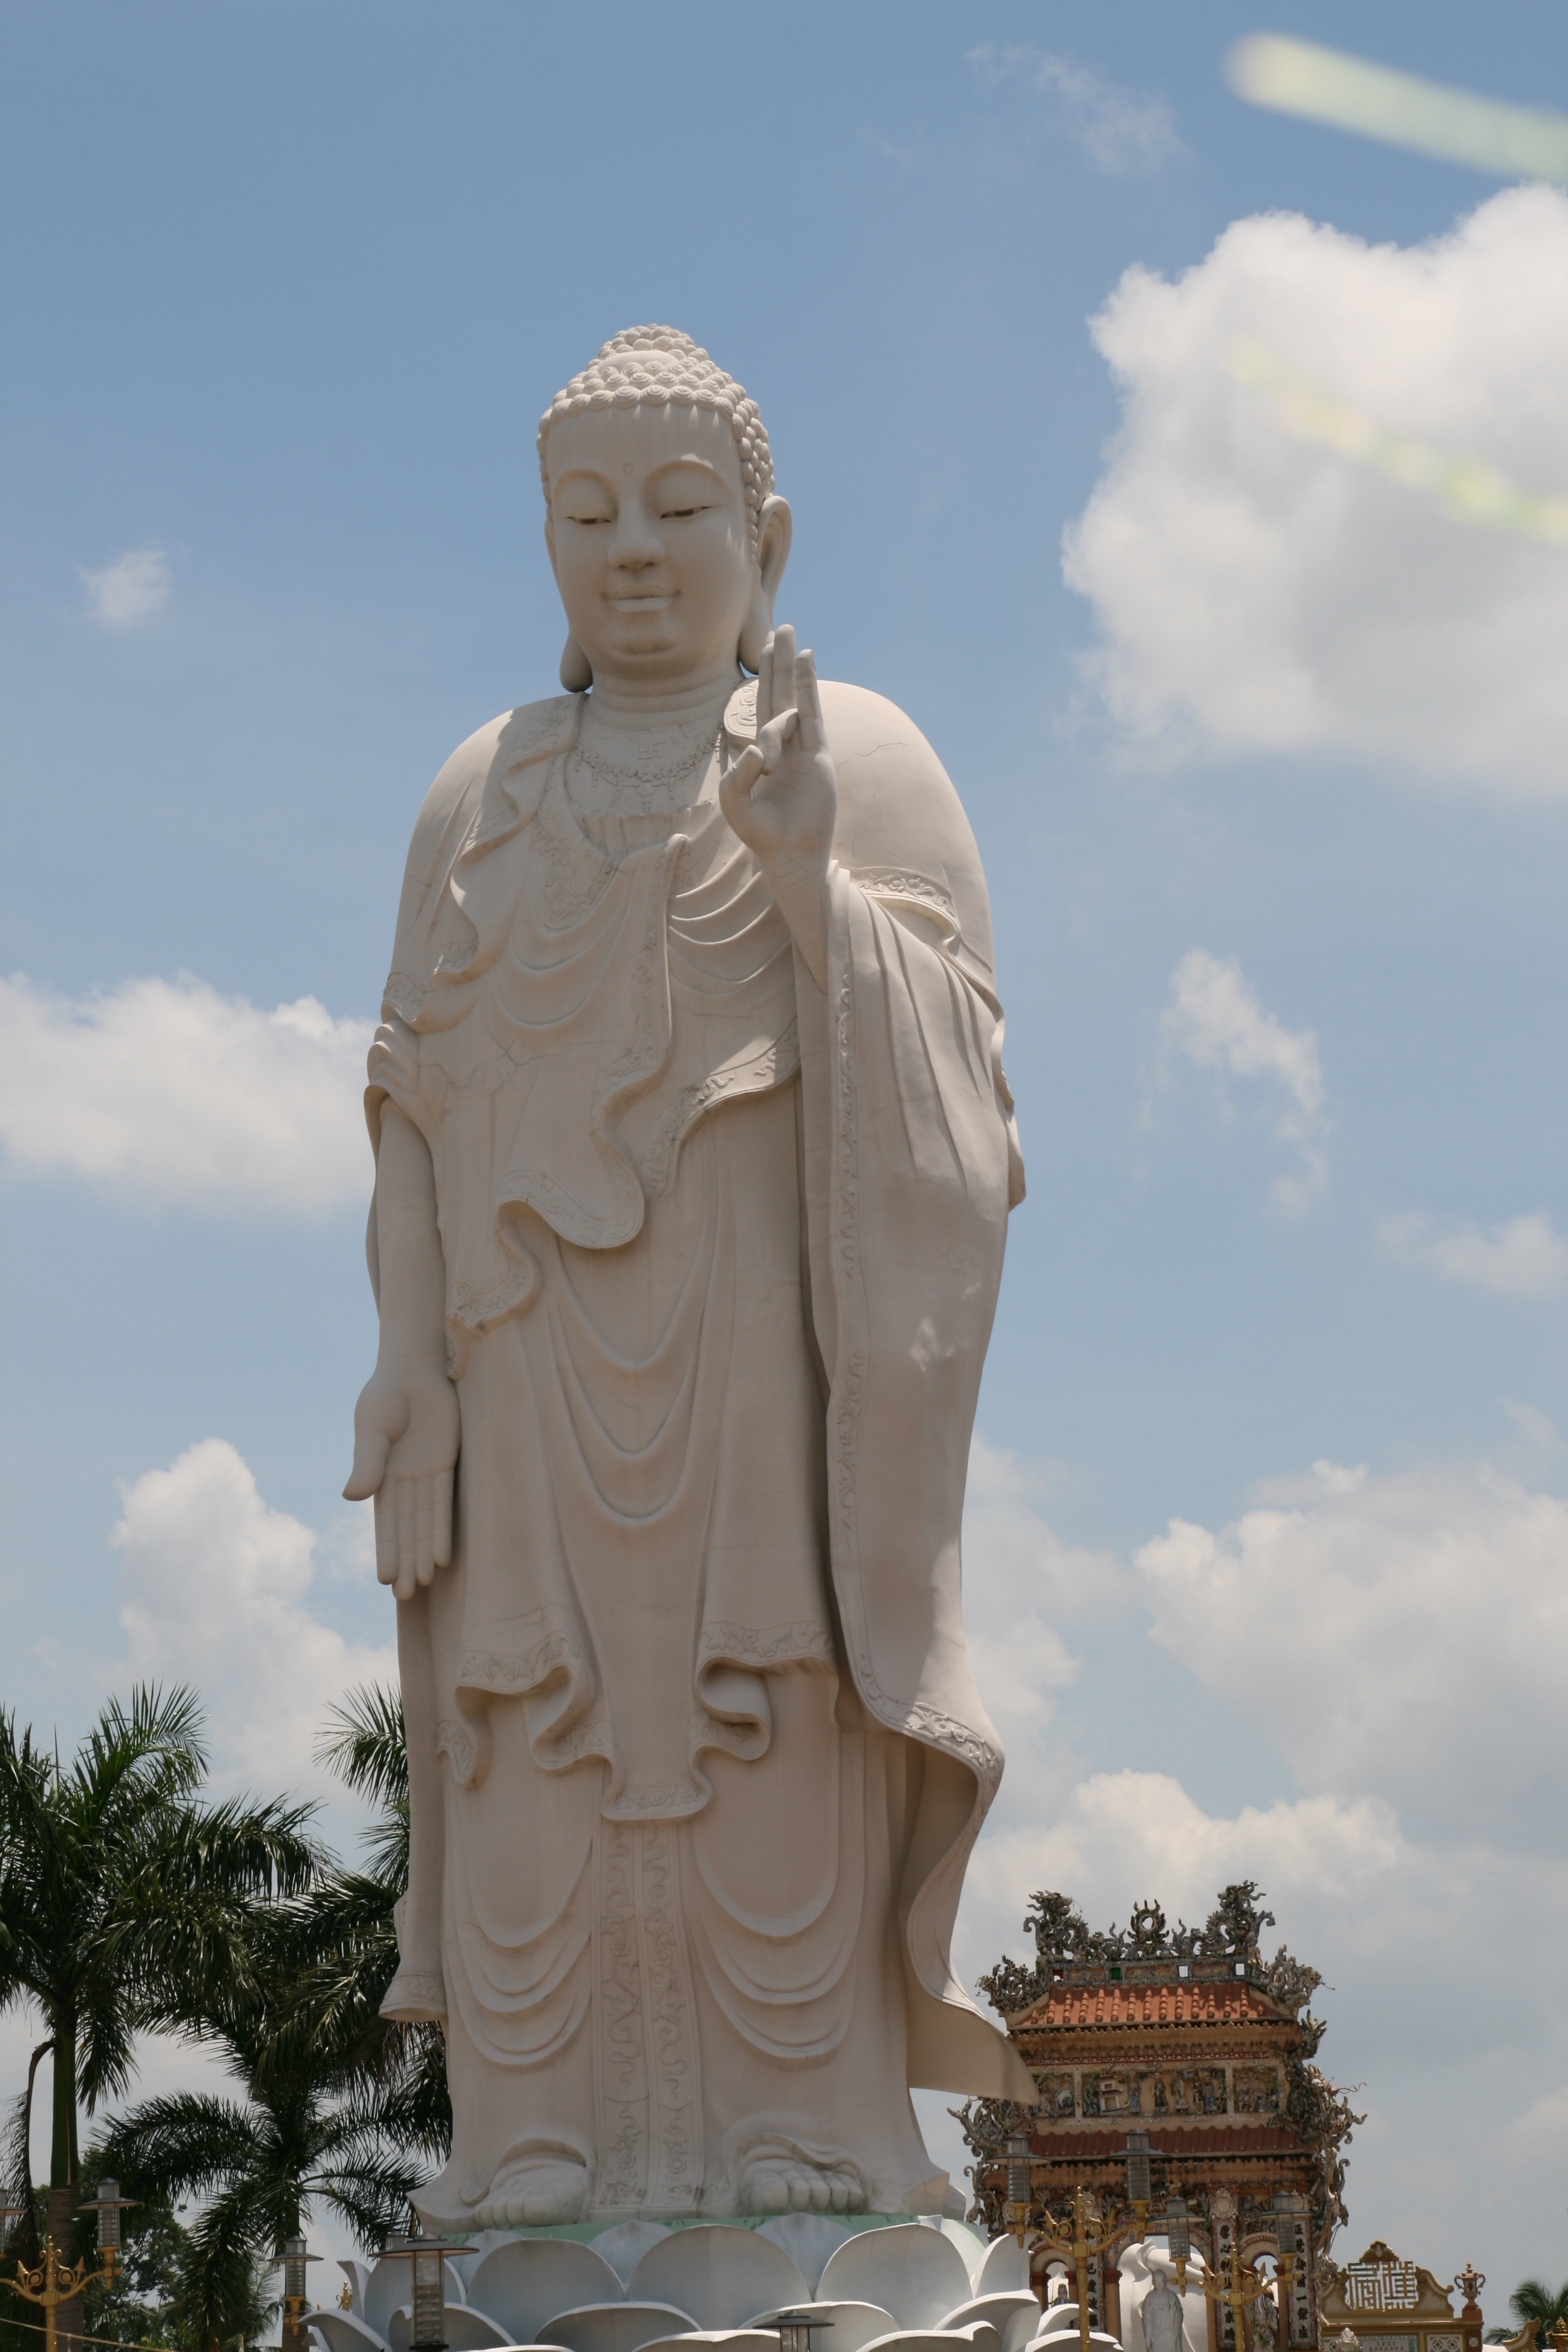
monument, statue, religion, landmark, artwork, viet nam, sculpture, art, temple, buddha, carving, gautama buddha, ancient history